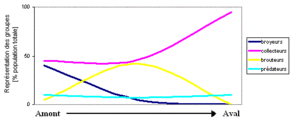
Distribution des groupes d'invertébrés de l'amont vers l'aval d'un cours d'eau dans le modèle du continuum fluvial
Le concept de continuum fluvial, introduit dans les années 1980 par Robin L. Vannote, est un modèle descriptif longitudinal du fonctionnement écologique des cours d’eau des zones tempérées, qui intègre à la fois les indicateurs biologiques et la géomorphologie. On lui adjoint parfois un continuum sous-fluvial.